Alexander Zhukov (businessman)

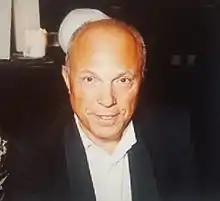

Alexander Borisovich Zhukov (born 13 June 1954) is a Russian-born British businessman. He is the founder and major owner of the international investment group Interfinance, investing in port and transport infrastructure, food industry and real estate, as well as engaged in portfolio investments. The assets of Interfinance group currently include transshipment port terminals (sulphur, mineral fertilizers and other bulk cargo, vehicles) in Russia and Ukraine, Iceberry group of companies - the Russian ice-cream producer and distributor, development projects in Russia and Ukraine, road construction business and insurance business in Ukraine.